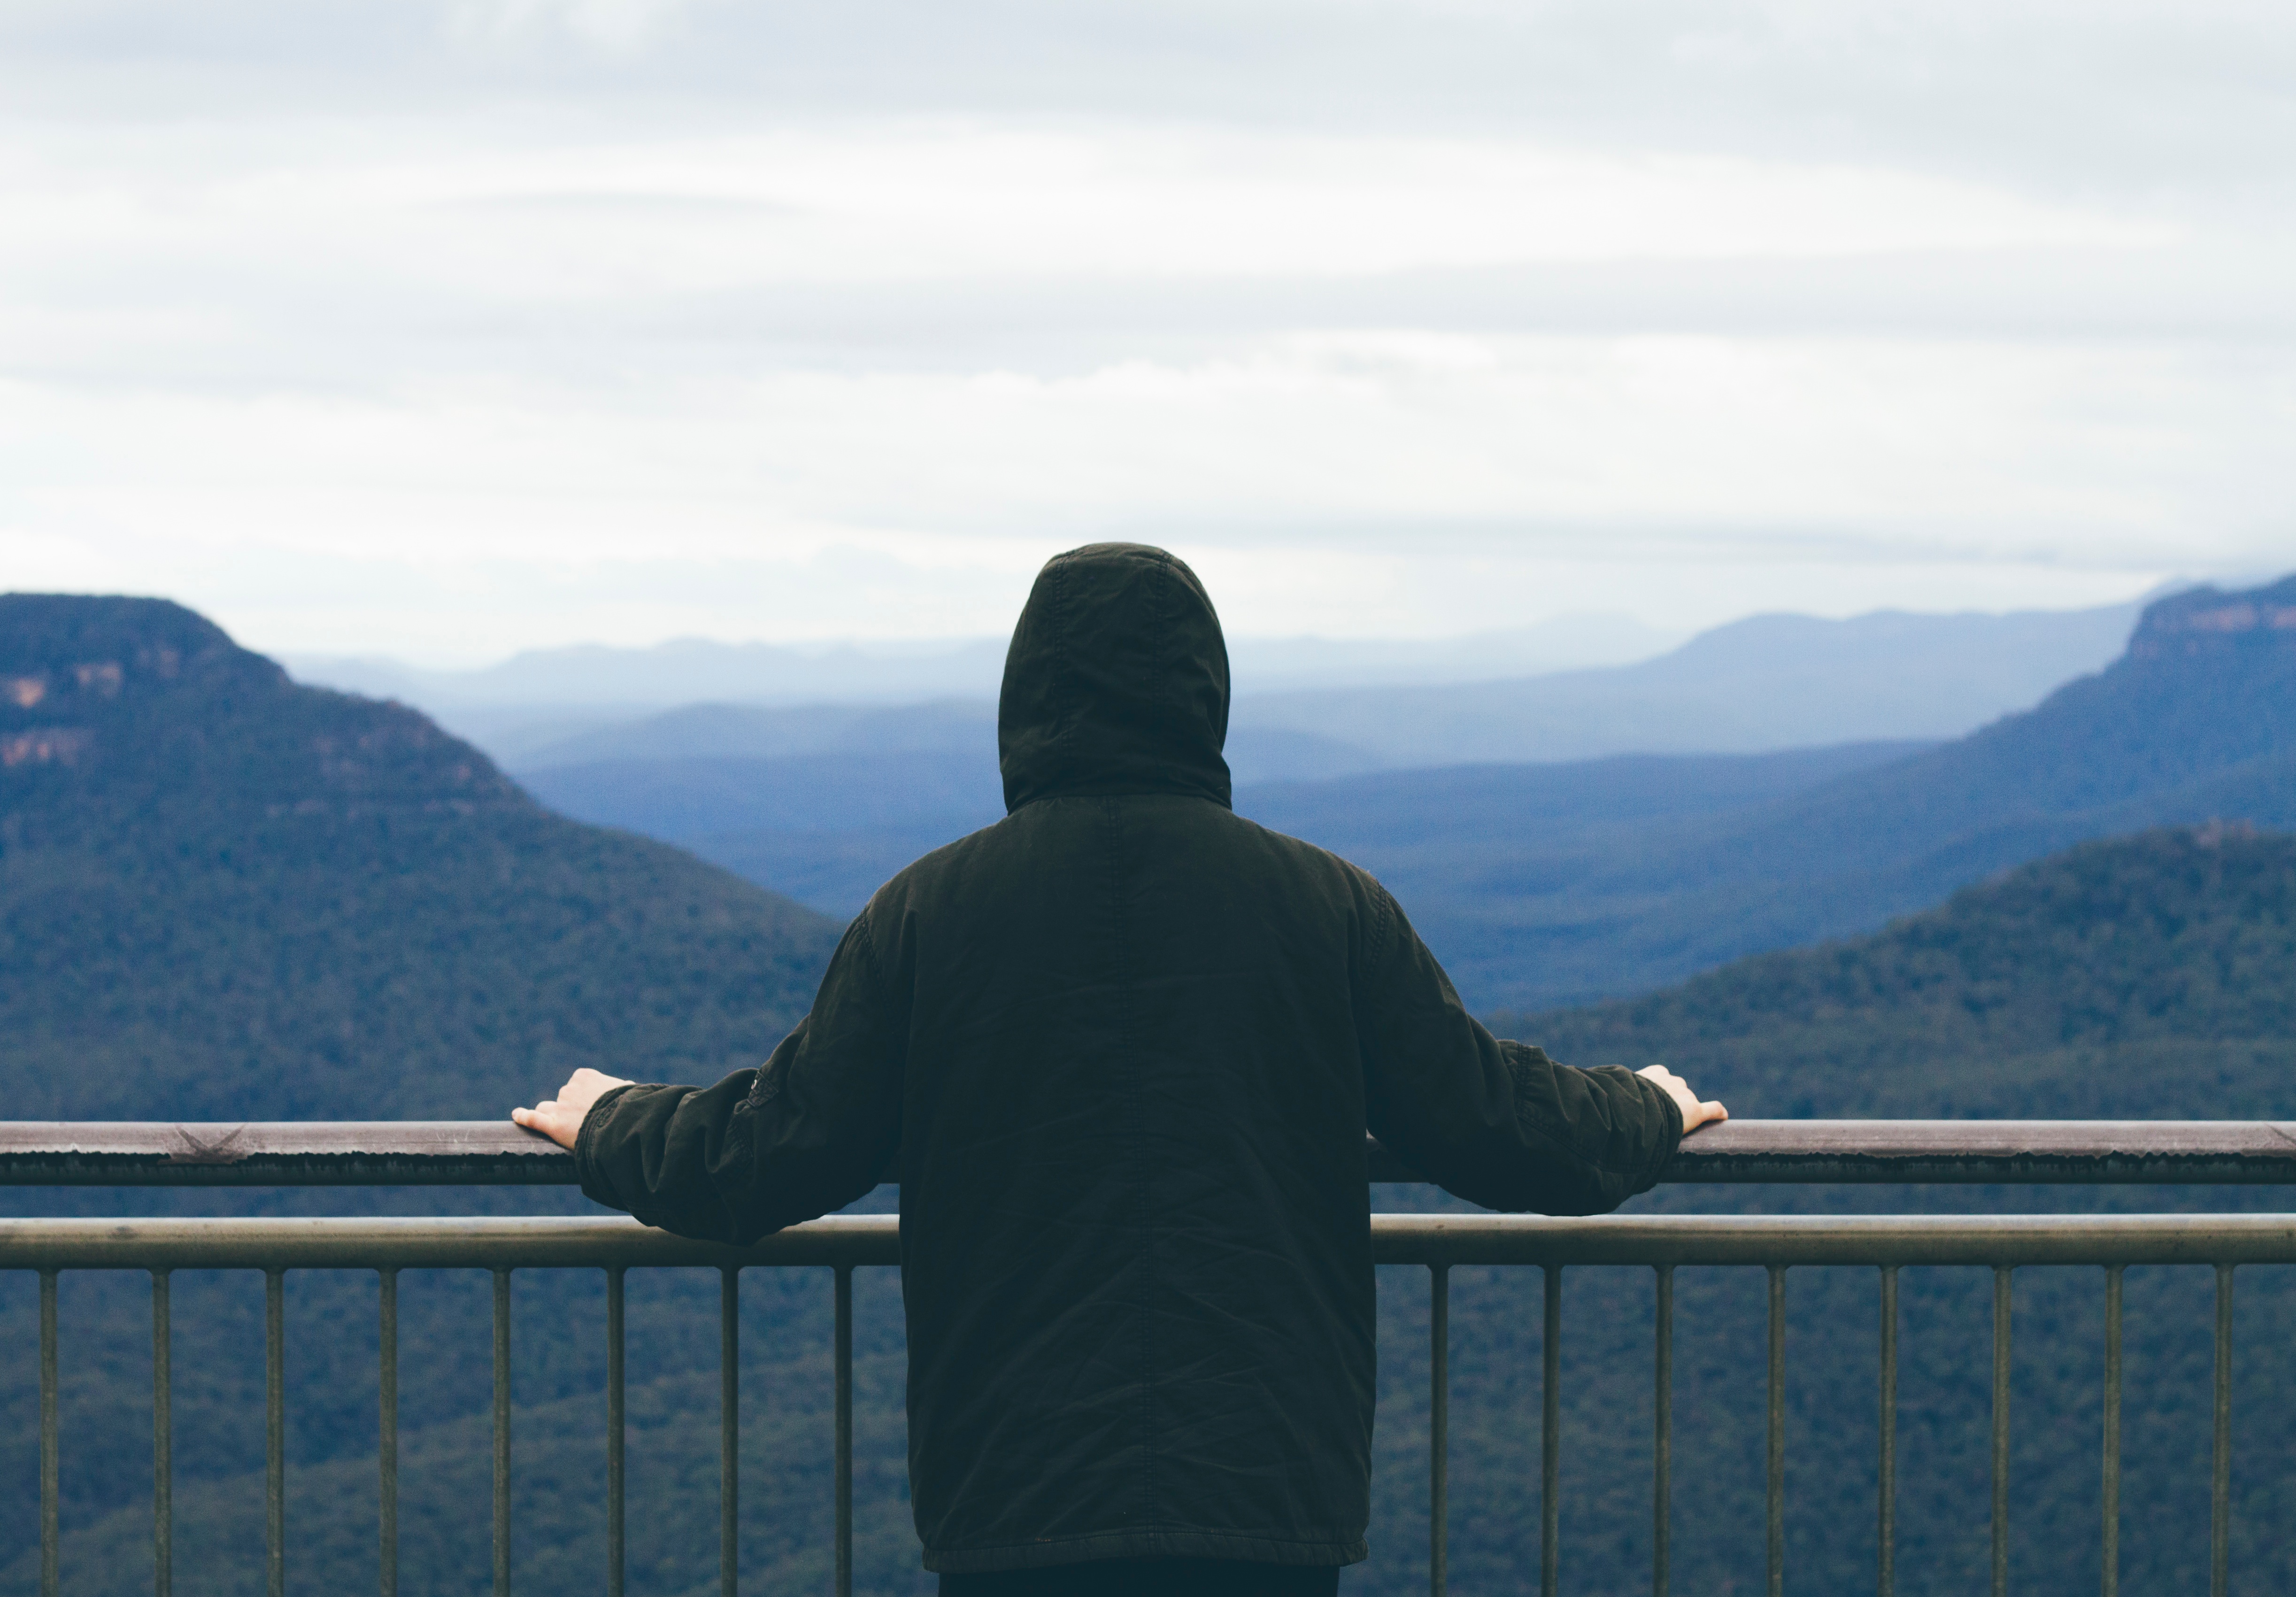
sea, mountain, snow, cloud, sky, hill, lake, mountain range, vacation, travel, blue, summit, landform, mountainous landforms